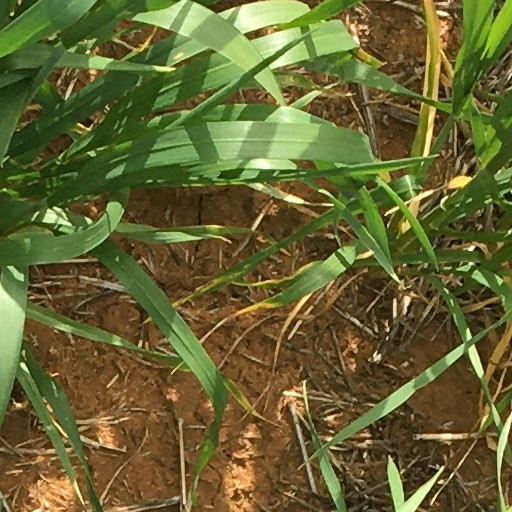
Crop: wheat